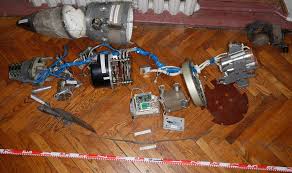
Label: Self Propelled Artillery